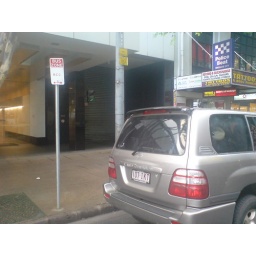
If this is your car blocking the bus zone in Adela ide St, you are an inconsiderate arsehole.